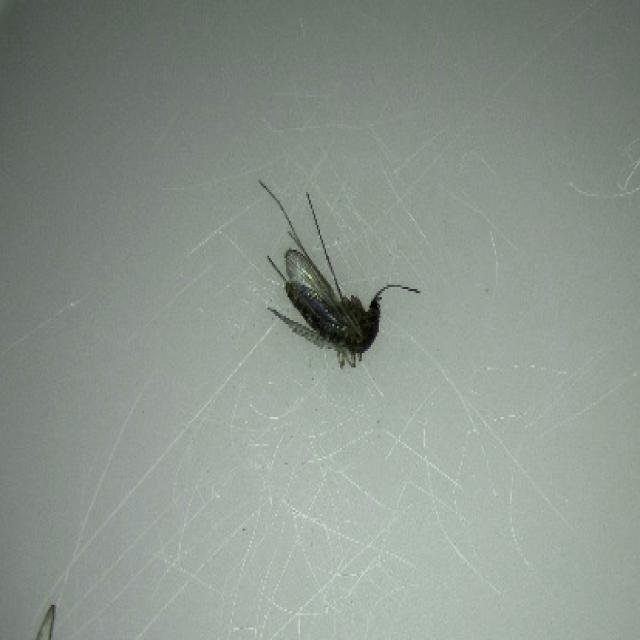
Species: culex_tritaeniorhynchus